Janusz Urbańczyk

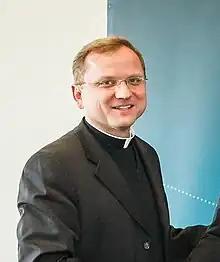
Pictured in 2015.

Janusz Urbańczyk (born 19 May 1967) is a Polish priest of the Catholic Church who works in the diplomatic service of the Holy See.